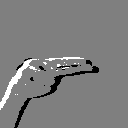
ASL letter: h